List of mammals of South America

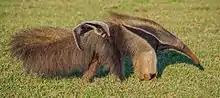
Giant anteater

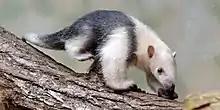
Southern tamandua

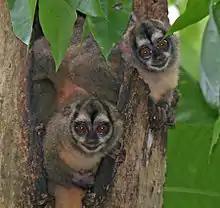
Panamanian night monkeys

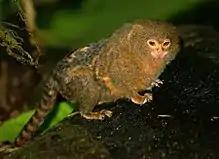
Pygmy marmoset

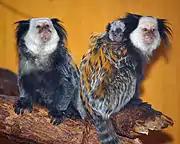
White-headed marmosets

The order Pilosa is confined to the Americas and contains the tree sloths and anteaters (which include the tamanduas). All 5 extant genera and 9 of 10 extant species are present in South America, the ancestral home of the group. (The exception is the pygmy three-toed sloth, endemic to an island off Panama.) Numerous ground sloths, some of which reached the size of elephants, were once present in both North and South America, as well as on the Antilles. (Some west coastal South American forms had even evolved into marine sloths.) All of these went extinct following the arrival of humans. Extant tree sloths fall into two groups that are not closely related, and which do not form a clade; two-toed sloths are much more closely related to some extinct ground sloths than to three-toed sloths.